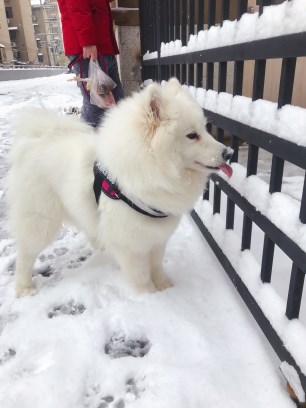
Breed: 2192-n000088-Samoyed